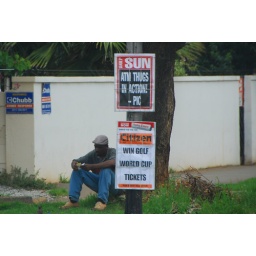
posters with headlines from the Sun and The Citizen on a lamp post alongside a street in northern Johannesburg.